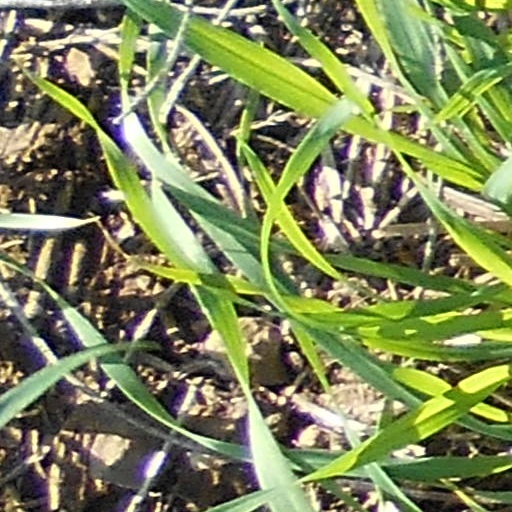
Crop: wheat